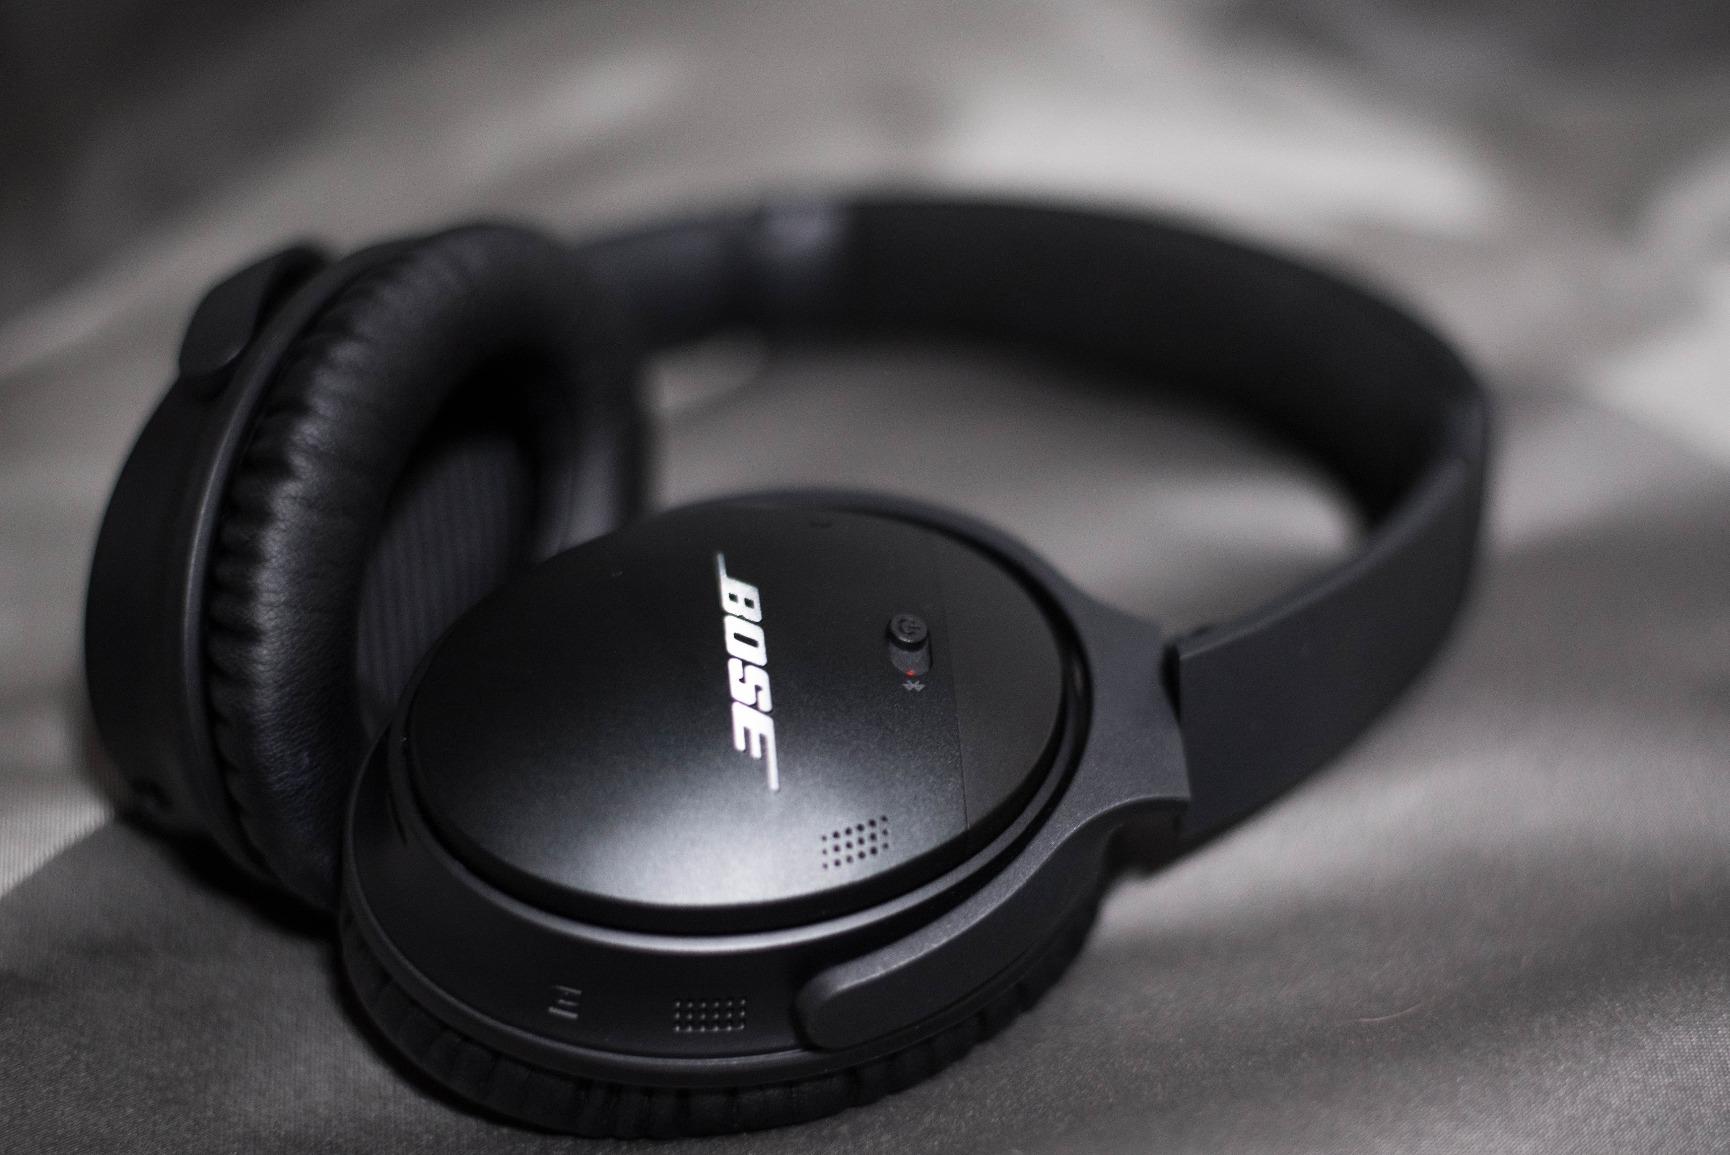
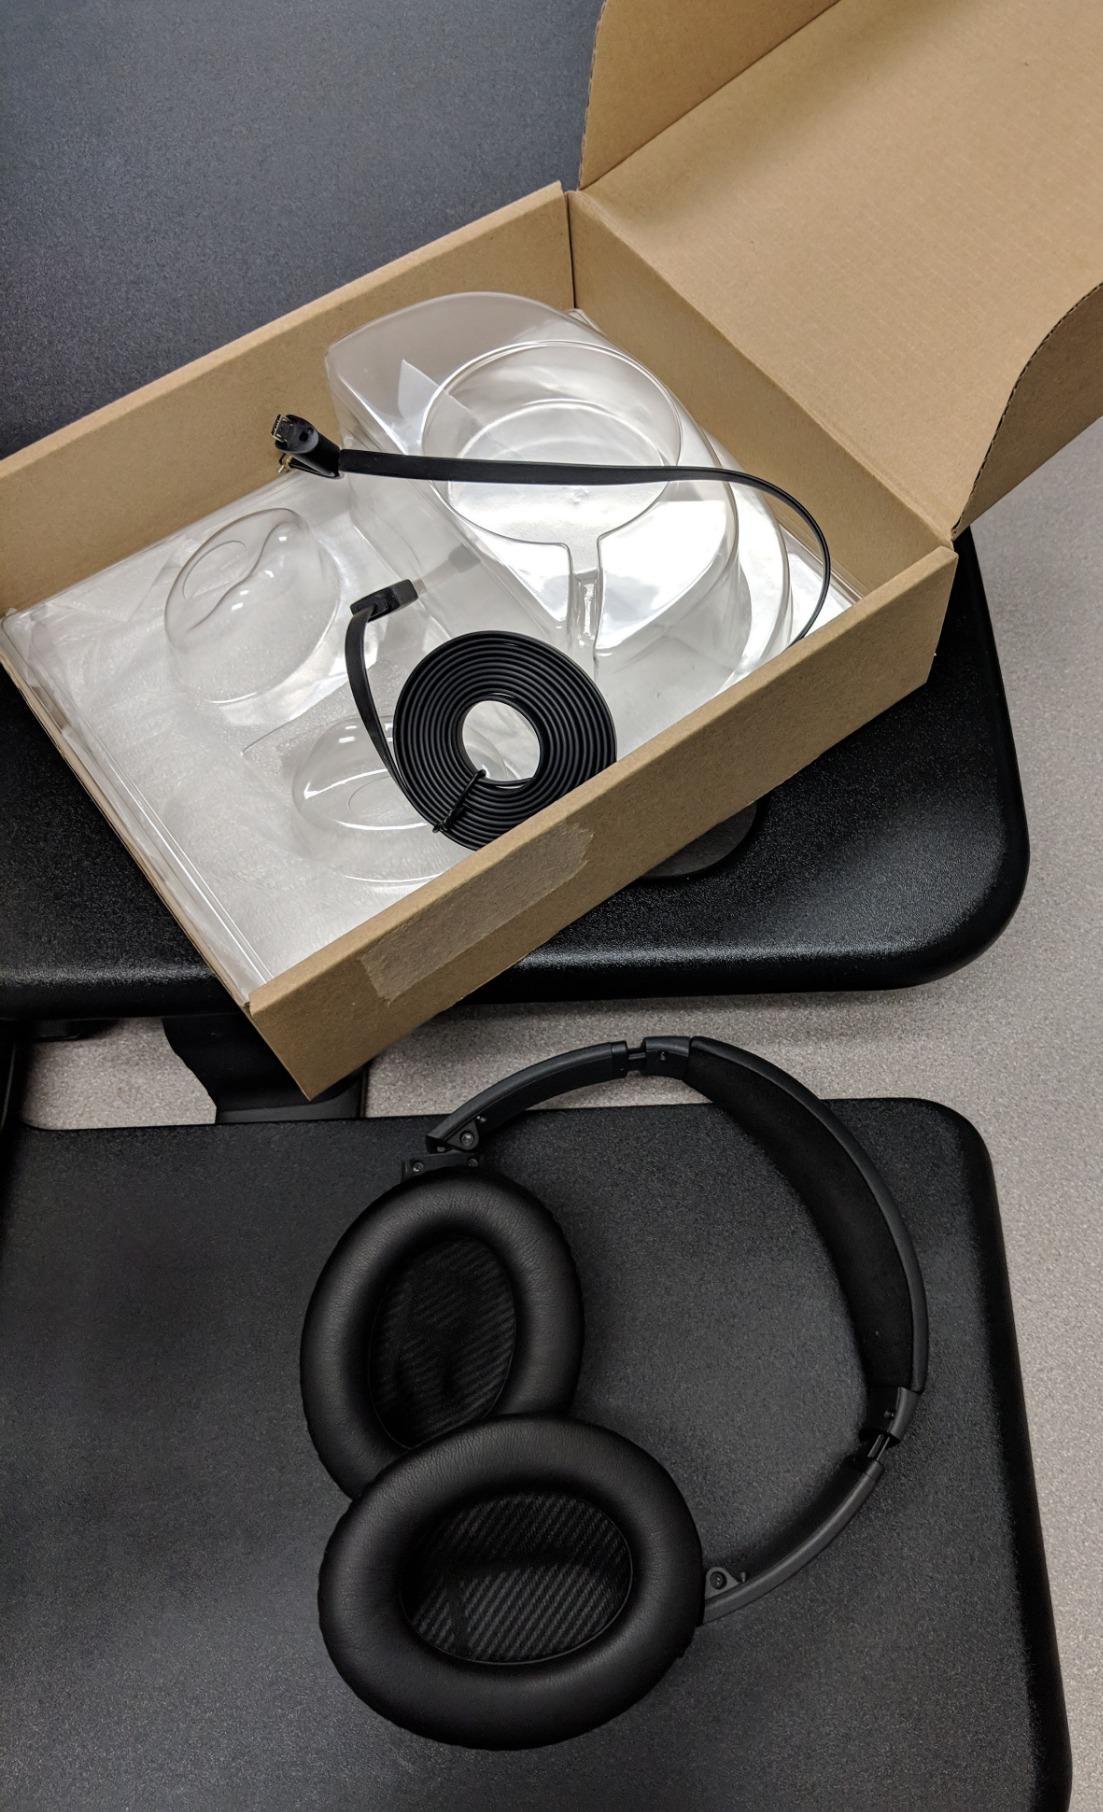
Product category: headphones
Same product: yes